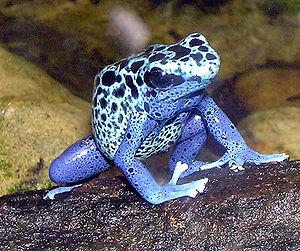
Bien que les scientifiques observent une diminution des populations de plusieurs espèces en Europe depuis les années 1950, la prise de conscience du fait que le déclin des populations d'amphibiens puisse entraîner des extinctions massives d'espèces dans le monde entier ne date que des années 1980. En 1993 déjà, plus de 500 espèces de grenouilles et de salamandres présentes sur les cinq continents présentaient un déclin de population. Aujourd’hui, le phénomène de déclin des populations d'amphibiens affecte des milliers d’espèces dans tous les types d’écosystèmes et est ainsi reconnu comme une des menaces les plus sévères, en termes d'espèces disparues ou menacées, à l'encontre de la biodiversité de notre planète.